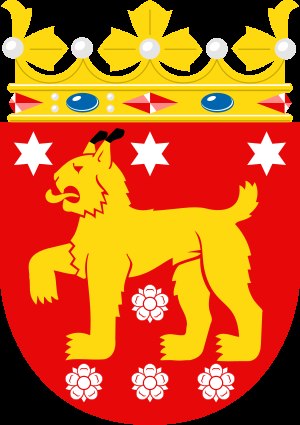
Tavaster
Historisk Tavastlands emblem.
Tavaster, var en østersøfinsk stamme, som bosatte sig i blandt andet landskabet Tavastland, som er opkaldt efter dem.